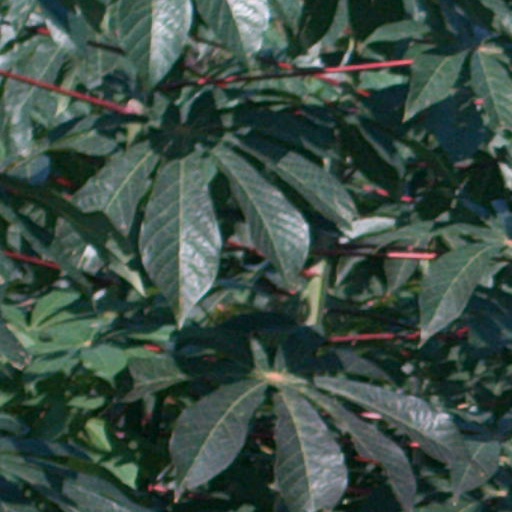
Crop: cassava